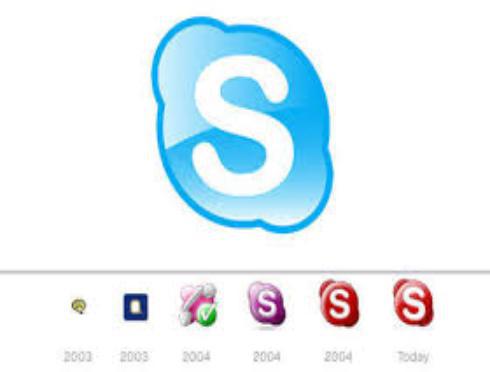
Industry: Others